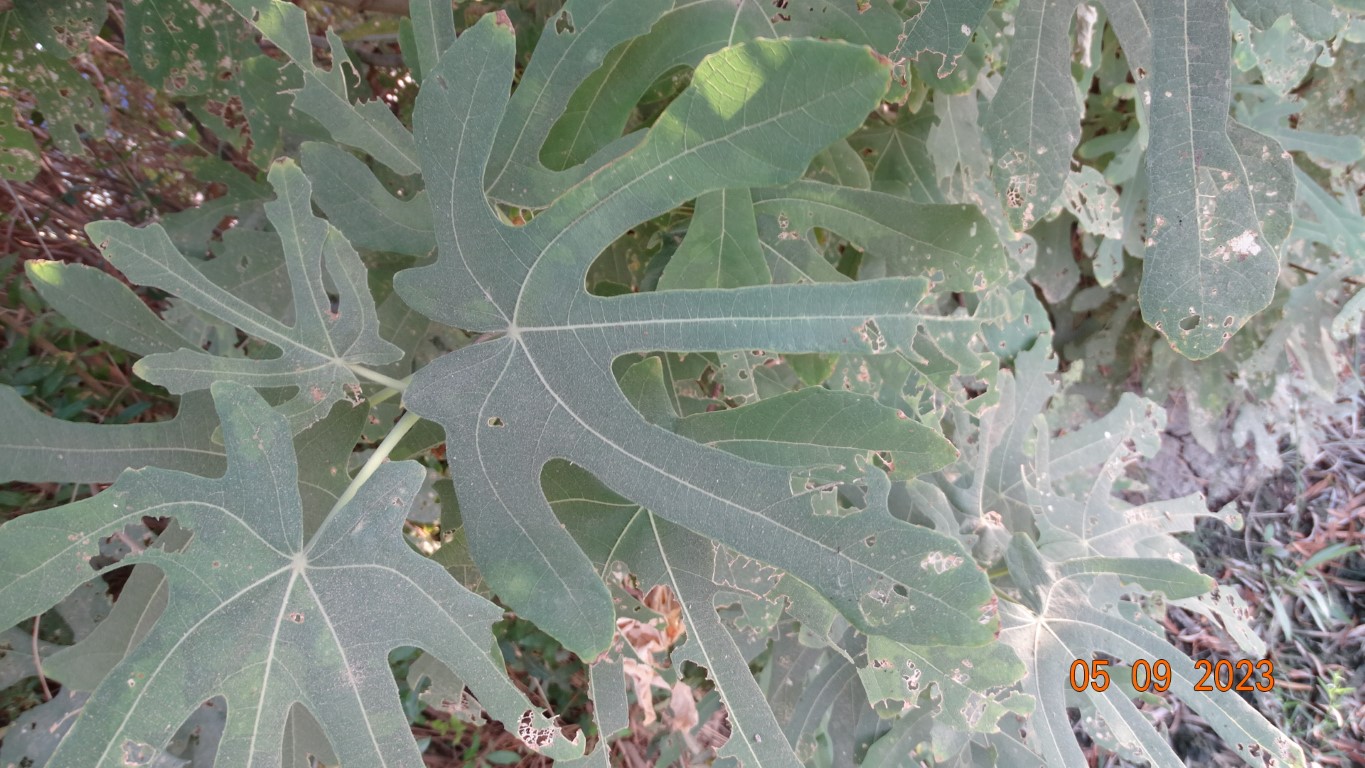
Label: infected